Prince Hassan bin Talal

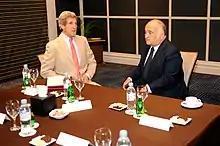
Prince El Hassan bin Talal with Secretary John Kerry (2013).

Prince El Hassan has been a very active participant in Jordanian and International civil society. He founded the Royal Scientific Society in 1970, the Annual Bilad Al-Sham Conference in 1978, and the Royal Aal al-Bayt Institute for Islamic Thought in 1980. He has also established the Al al-Bayt University in Mafraq, the Hashemite Aid and Relief Agency, the Islamic Scientific Academy, the Triannual Conferences on the History and Archaeology of Jordan, the Amman Baccalaureate School, and the Al-Hassan Youth Award. He founded and chairs the Independent Bureau for Humanitarian Issues, Independent Commission on International Humanitarian Issues, the Higher Council for Science and Technology, the Royal Institute for Inter-Faith Studies, the Foundation for Intercultural and Interfaith Research and Dialogue, the Arab Thought Forum since 1981, the Kawakibi Democracy Transition Center, and the West Asia – North Africa Forum (WANA Forum), and was chair of the Policy Advisory Commission for the World Intellectual Property Organization from 1999 to 2002.